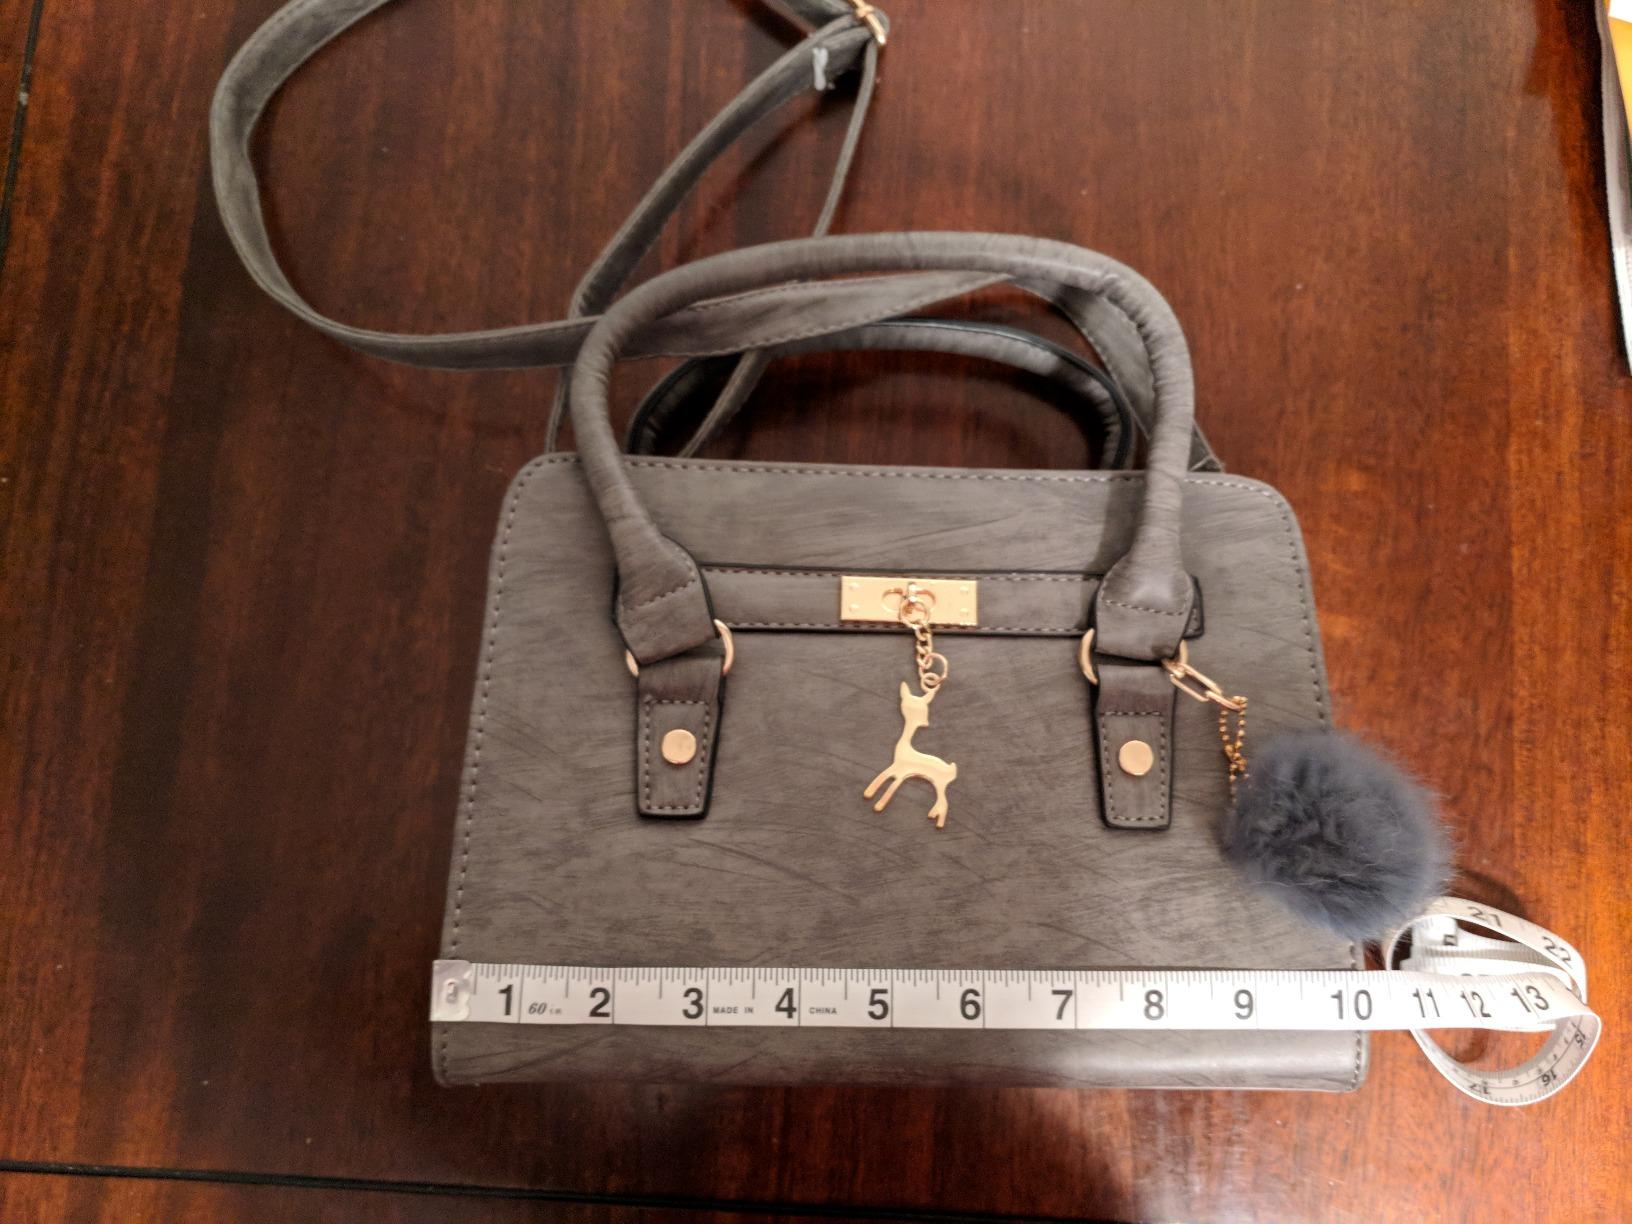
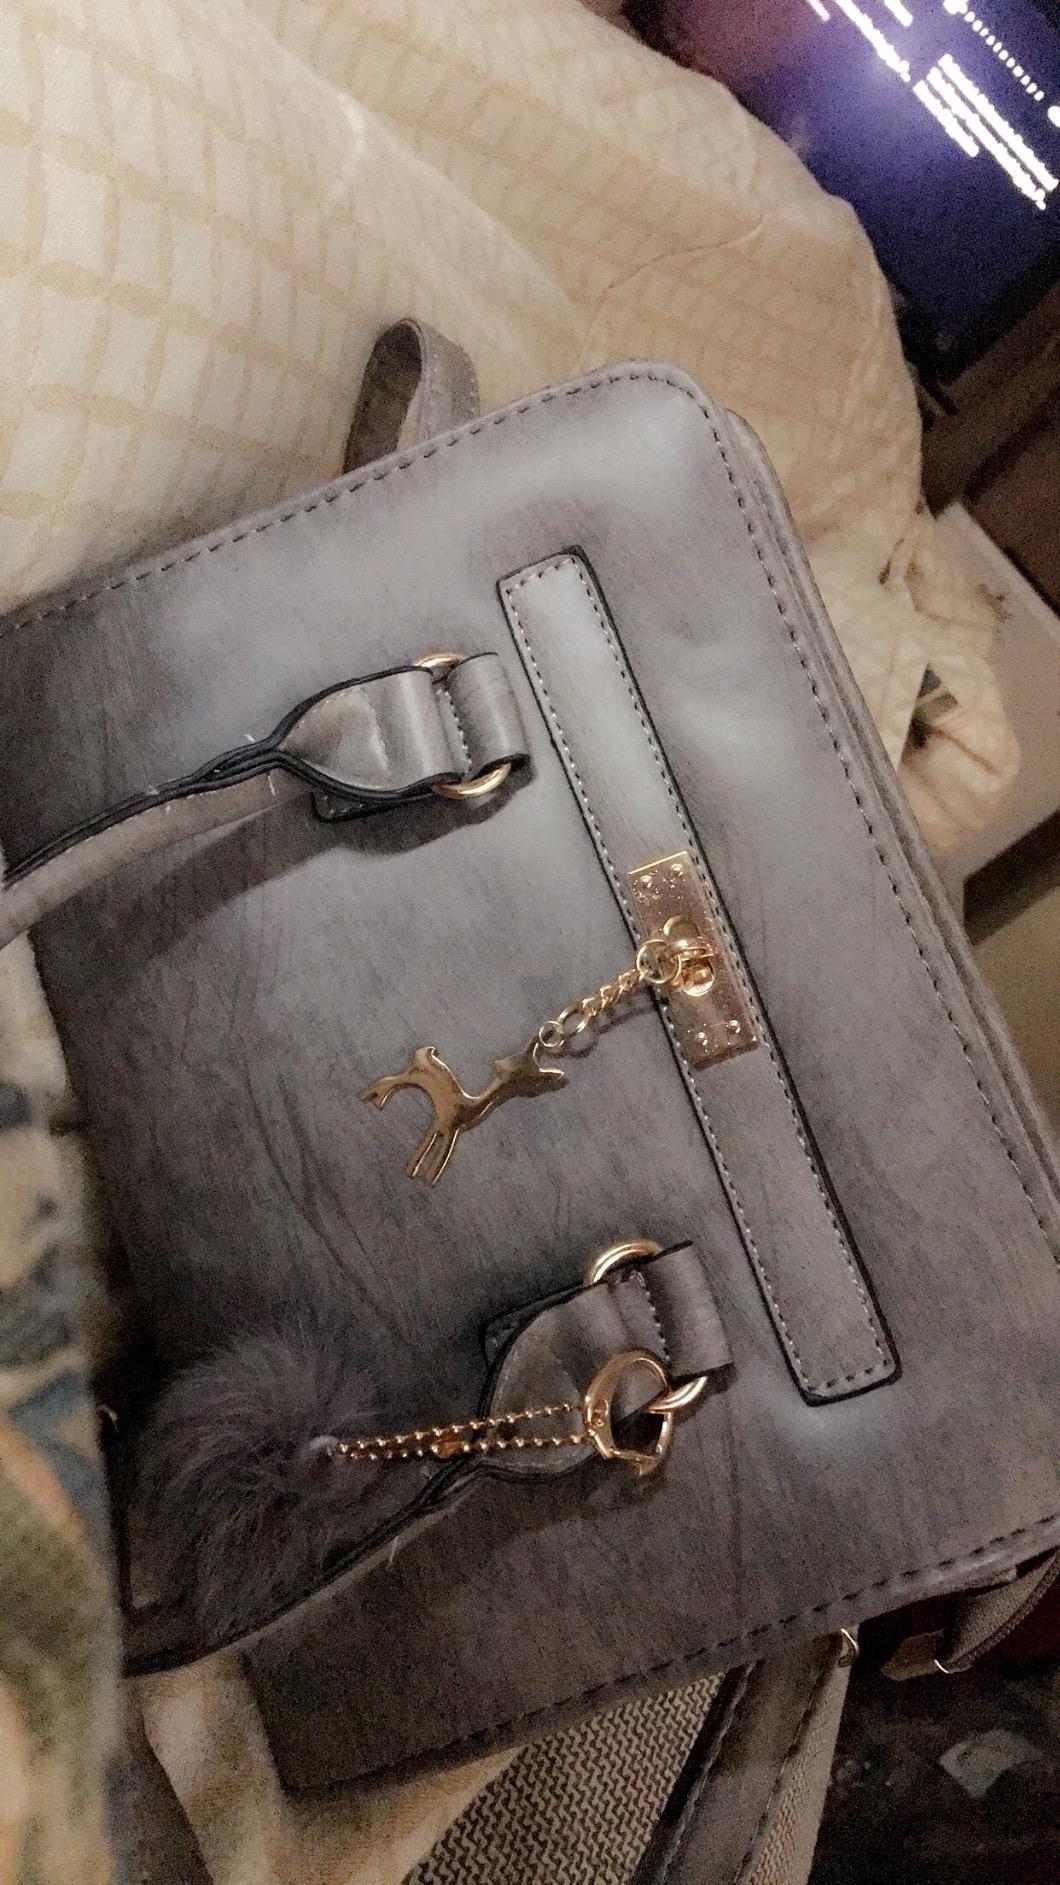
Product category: accessories_handbag
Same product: yes